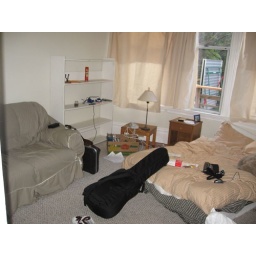
Isaac's big bedroom in the back of the house